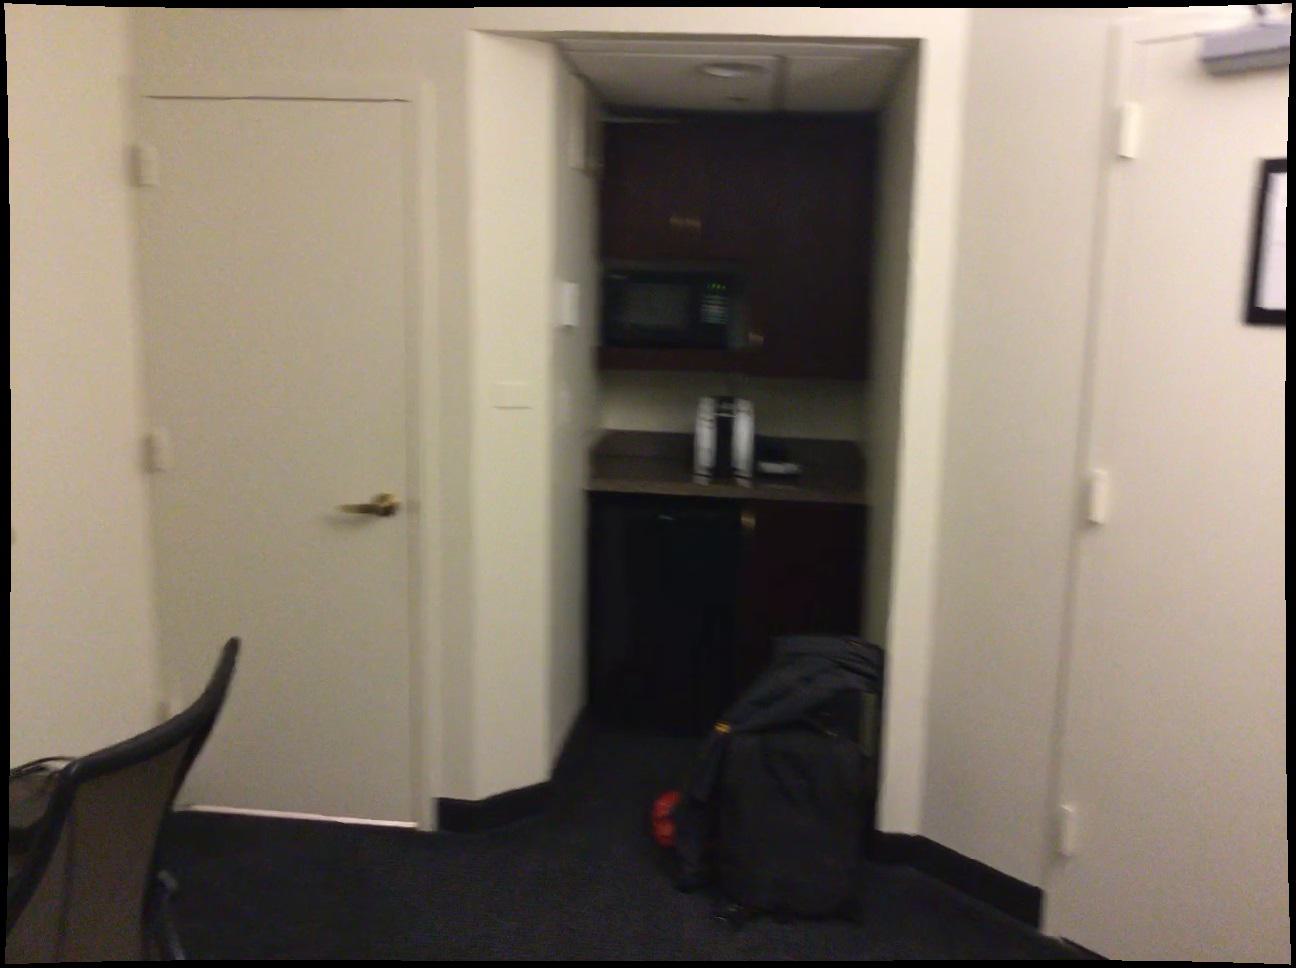
Question: Is the clothes behind the refrigerator from the world's perspective? Final answer should be yes or no.
Answer: No